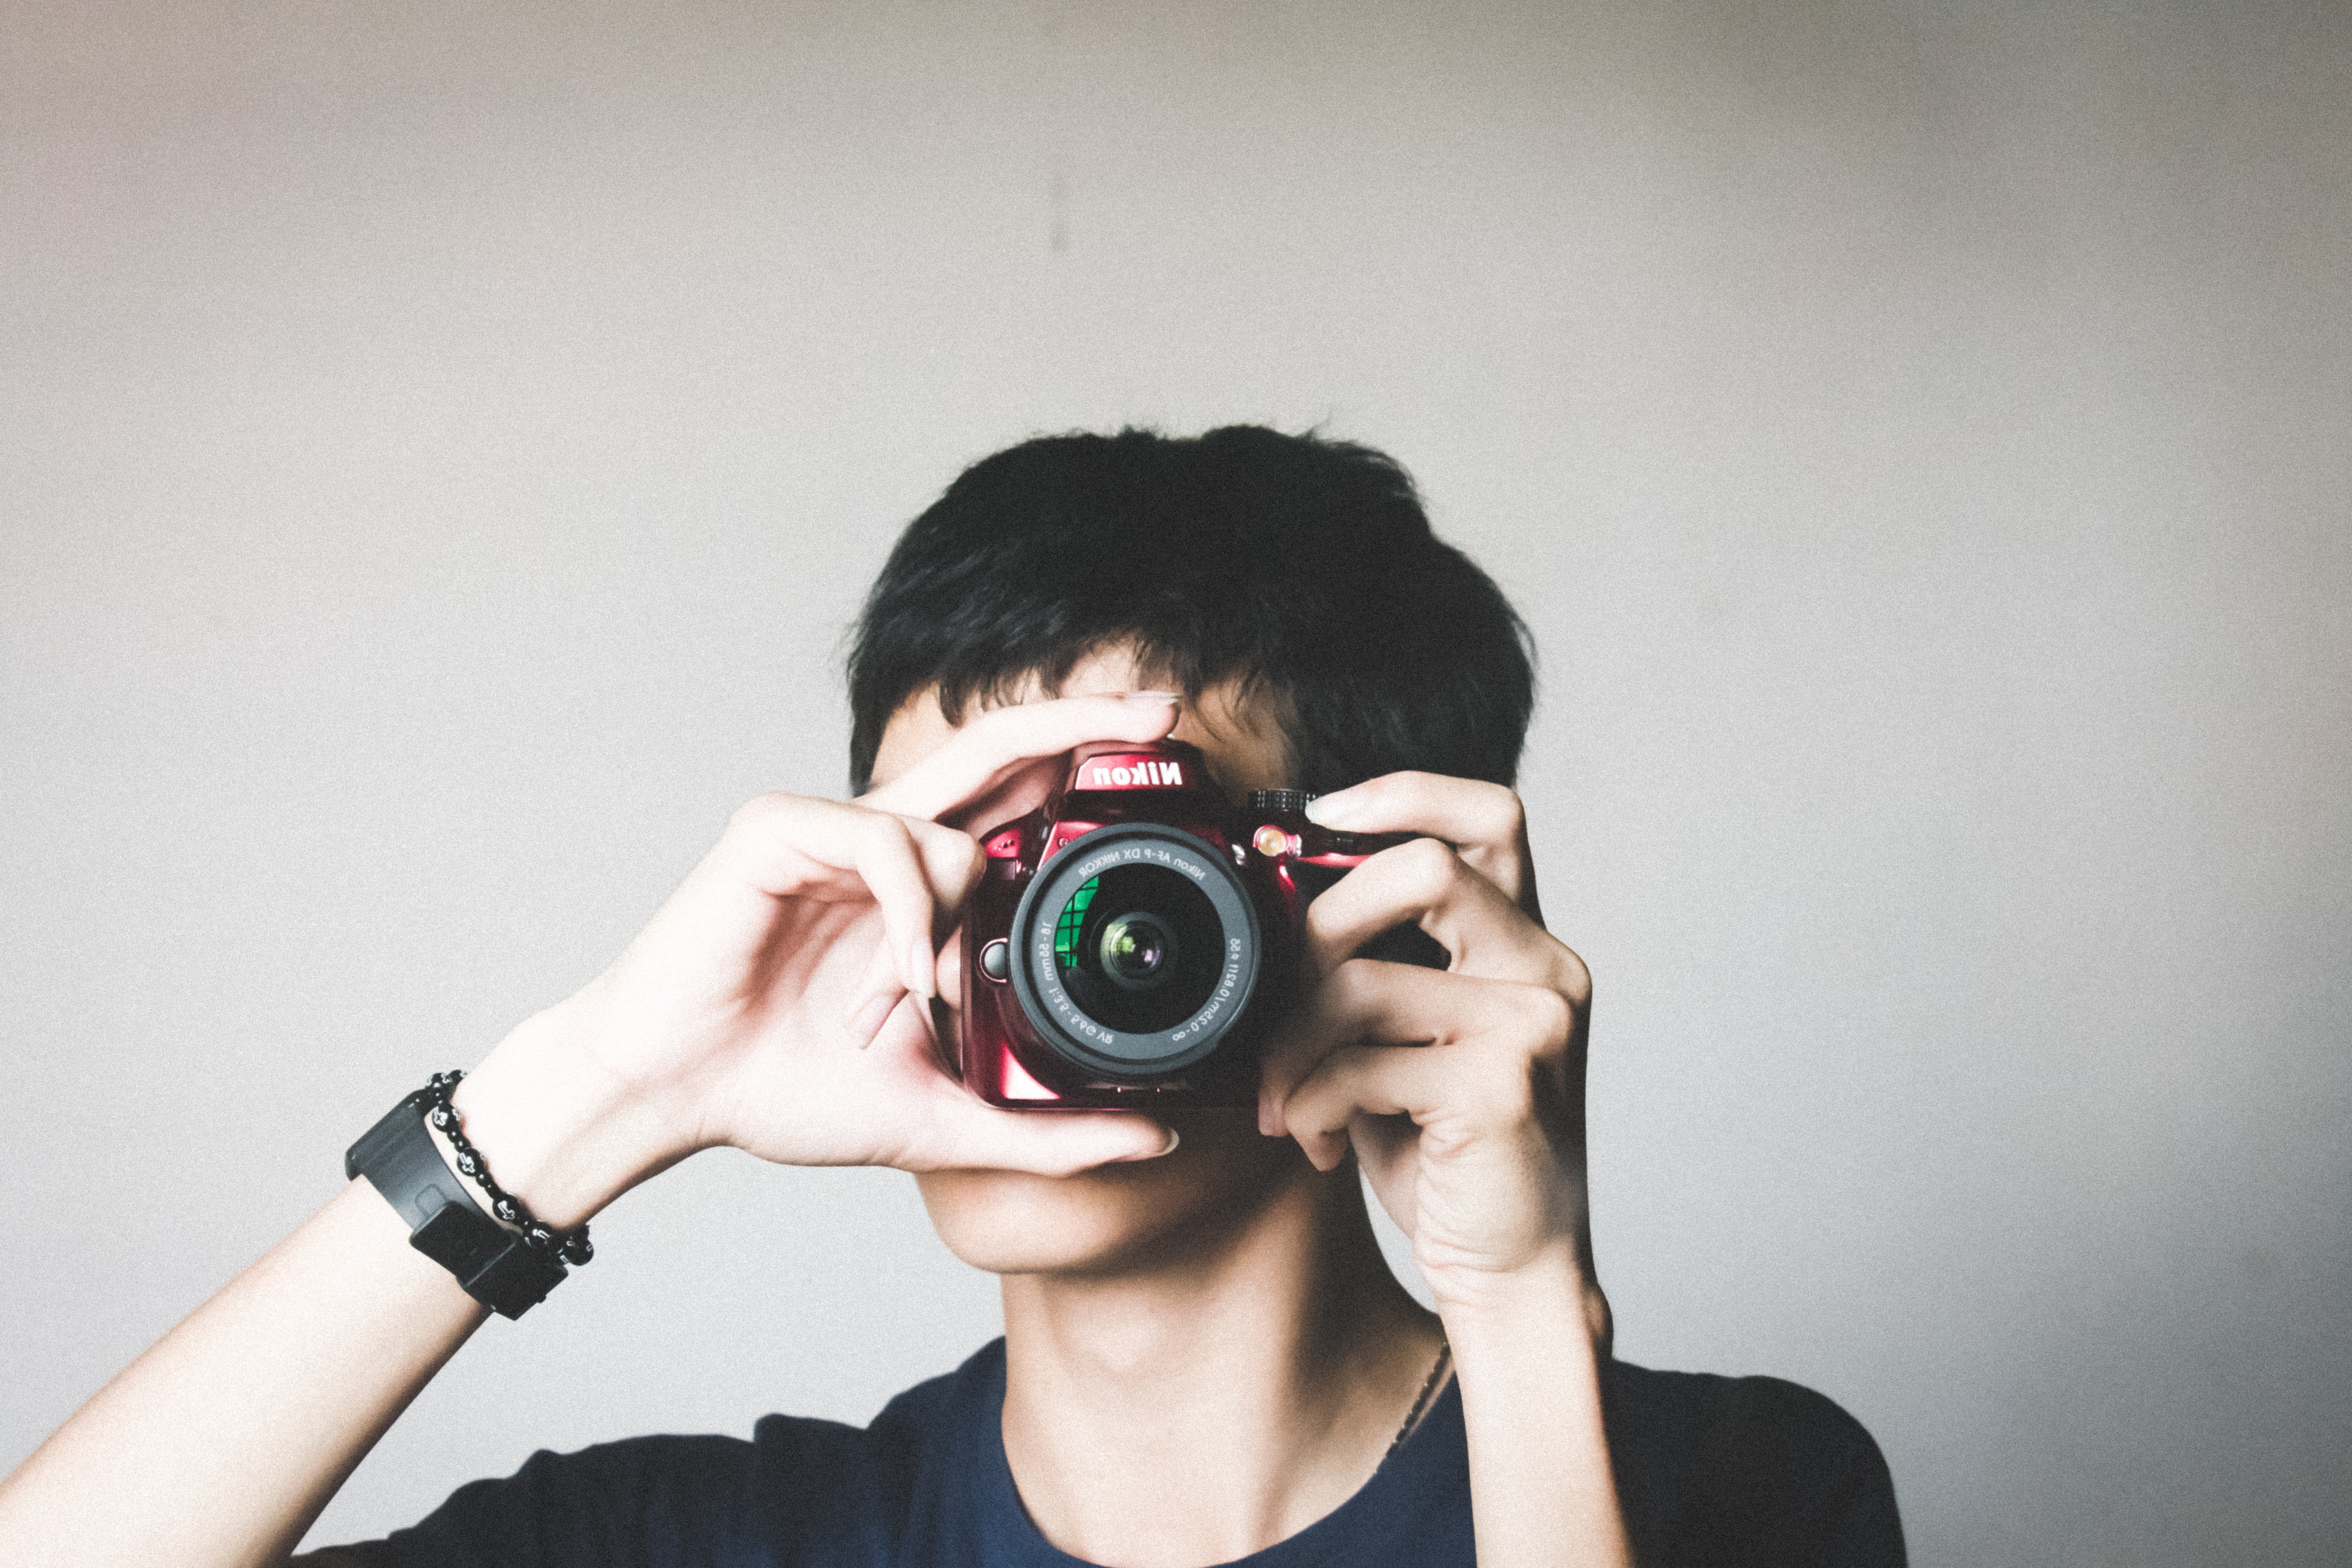
Point and shoot camera, photograph, cameras optics, photographer, mirrorless interchangeable lens camera, camera, camera accessory, camera lens, digital camera, cool, Colorfulness, snapshot, photography, lens, single lens reflex camera, reflex camera, eye, selfie, hand, stock photography, digital slr, film camera, room, black hair, reflection, flash photography